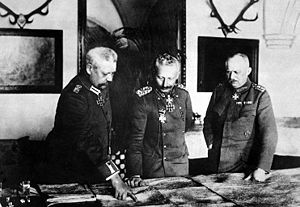
Wilhelm 2. af Tyskland / Tid som kejser / Under 1. verdenskrig / Skyggekejser
Hindenburg, Wilhelm 2. og Ludendorff i januar 1917.
Wilhelm 2. Tyskland var den sidste tyske kejser og konge af Preussen. Han sad på tronen fra den 15. juni 1888 til den 9. november 1918, hvor han som konsekvens af Novemberrevolutionen og Kejserriget Tysklands nederlag i Første Verdenskrig abdicerede. Herefter blev monarkiet afskaffet, og Tyskland blev til den demokratiske Weimarrepublik.